Ludwig Vogel

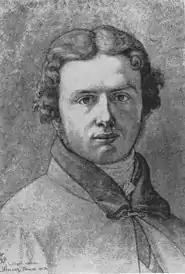
Self-portrait (1813)

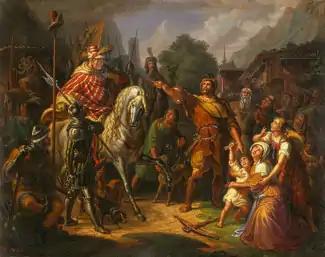
William Tell and the Apple (1829)

Georg Ludwig Vogel (10 July 1788, Zürich - 21 August 1879, Zürich) was a Swiss history painter, associated with the Nazarene movement.